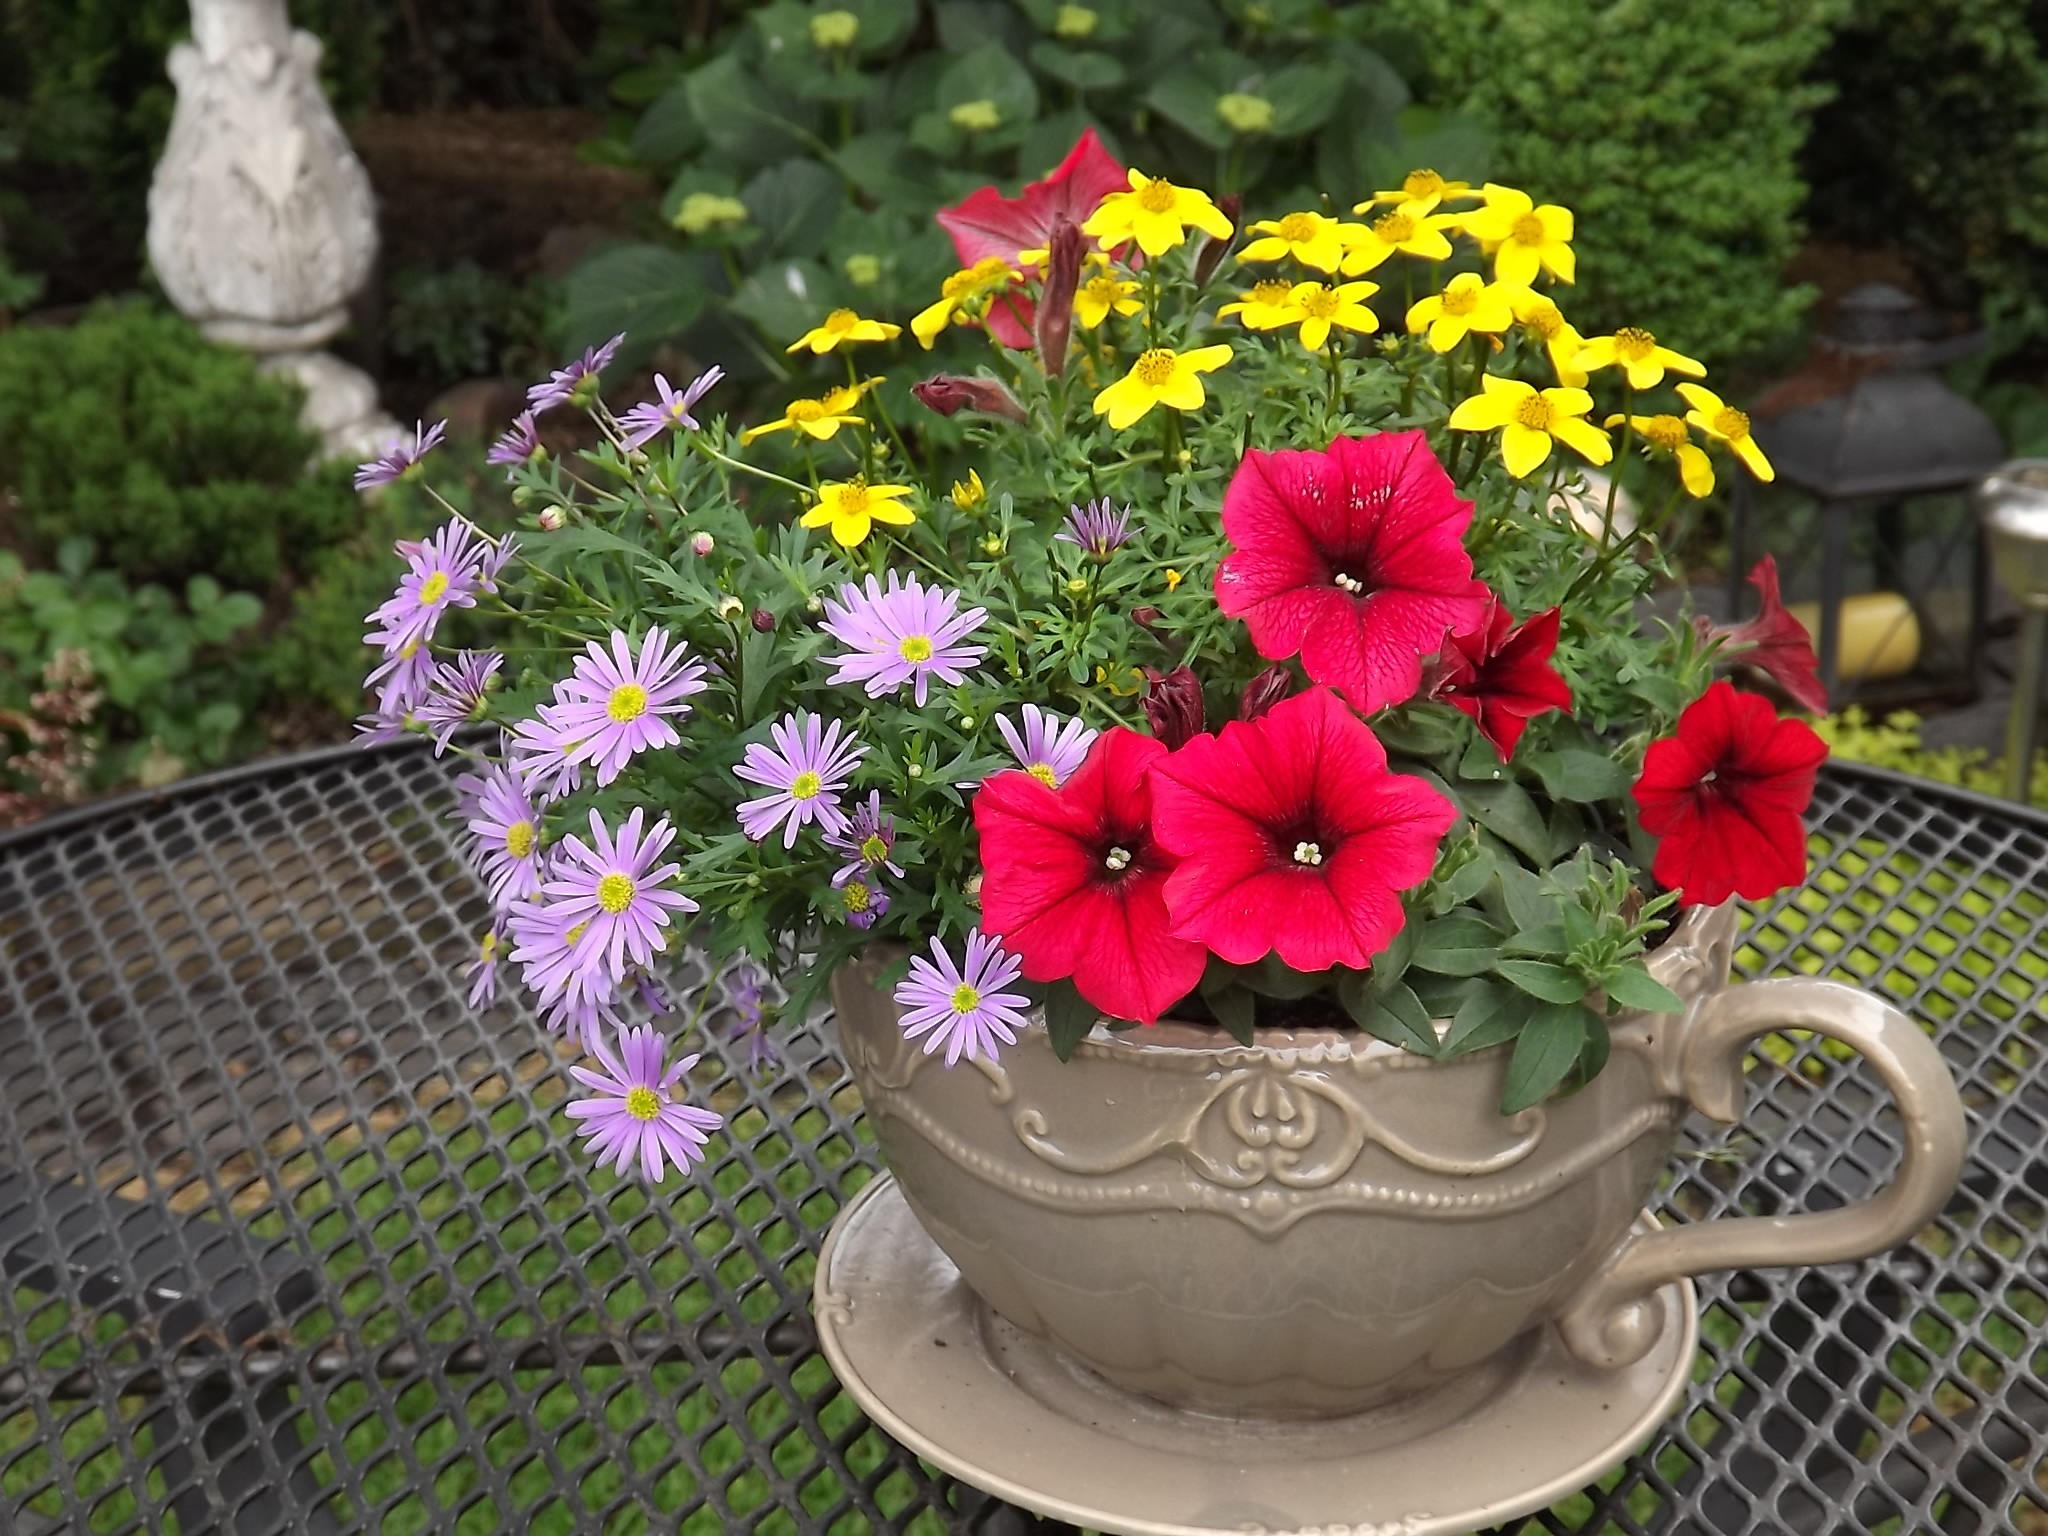
table, plant, lawn, flower, cup, decoration, garden, flora, flowers, flower bed, flowerpot, yard, floristry, flowering plant, floral motif, annual plant, land plant, flower arranging